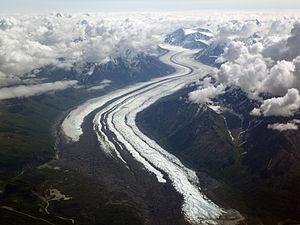
Le glacier Matanuska, en anglais Matanuska Glacier, est un glacier d'Alaska aux États-Unis, de 39 kilomètres de longueur et de 6,4 kilomètres de largeur. C'est le plus grand glacier accessible en voiture des États-Unis. Il se termine par la rivière Matanuska qui se jette dans le golfe de Cook. Il longe la Glenn Highway à 160 kilomètres au nord-est d'Anchorage. Le Matanuska est un glacier actif qui avance d'environ trente centimètres par jour. Il est accessible au public de mars à fin octobre.
Il y a environ 664 glaciers dans l'État de l'Alaska aux États-Unis. Cette liste incomplète en présente quelques-uns par ordre alphabétique.